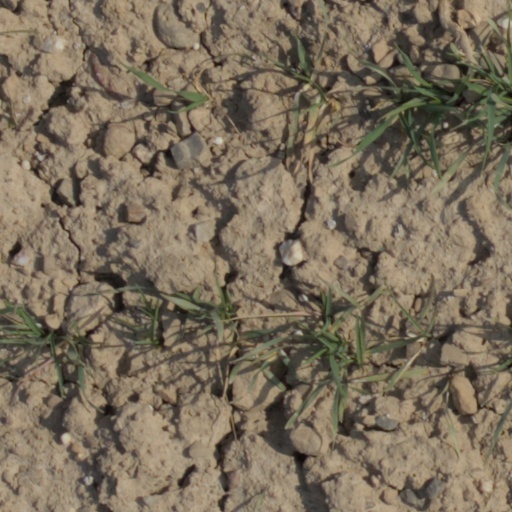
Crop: wheat